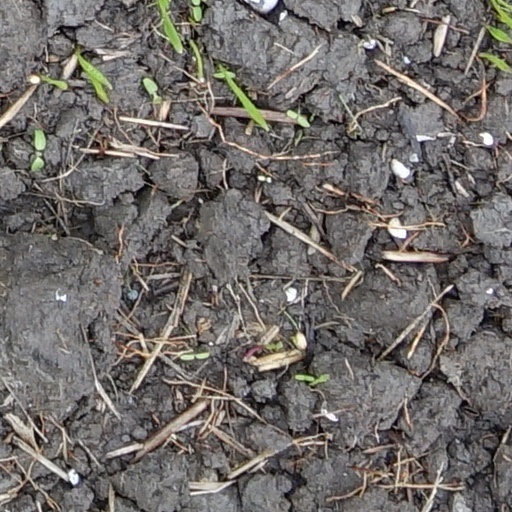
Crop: wheat